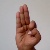
The image shows a hand gesture representing the letter 'F' in Indian Sign Language.